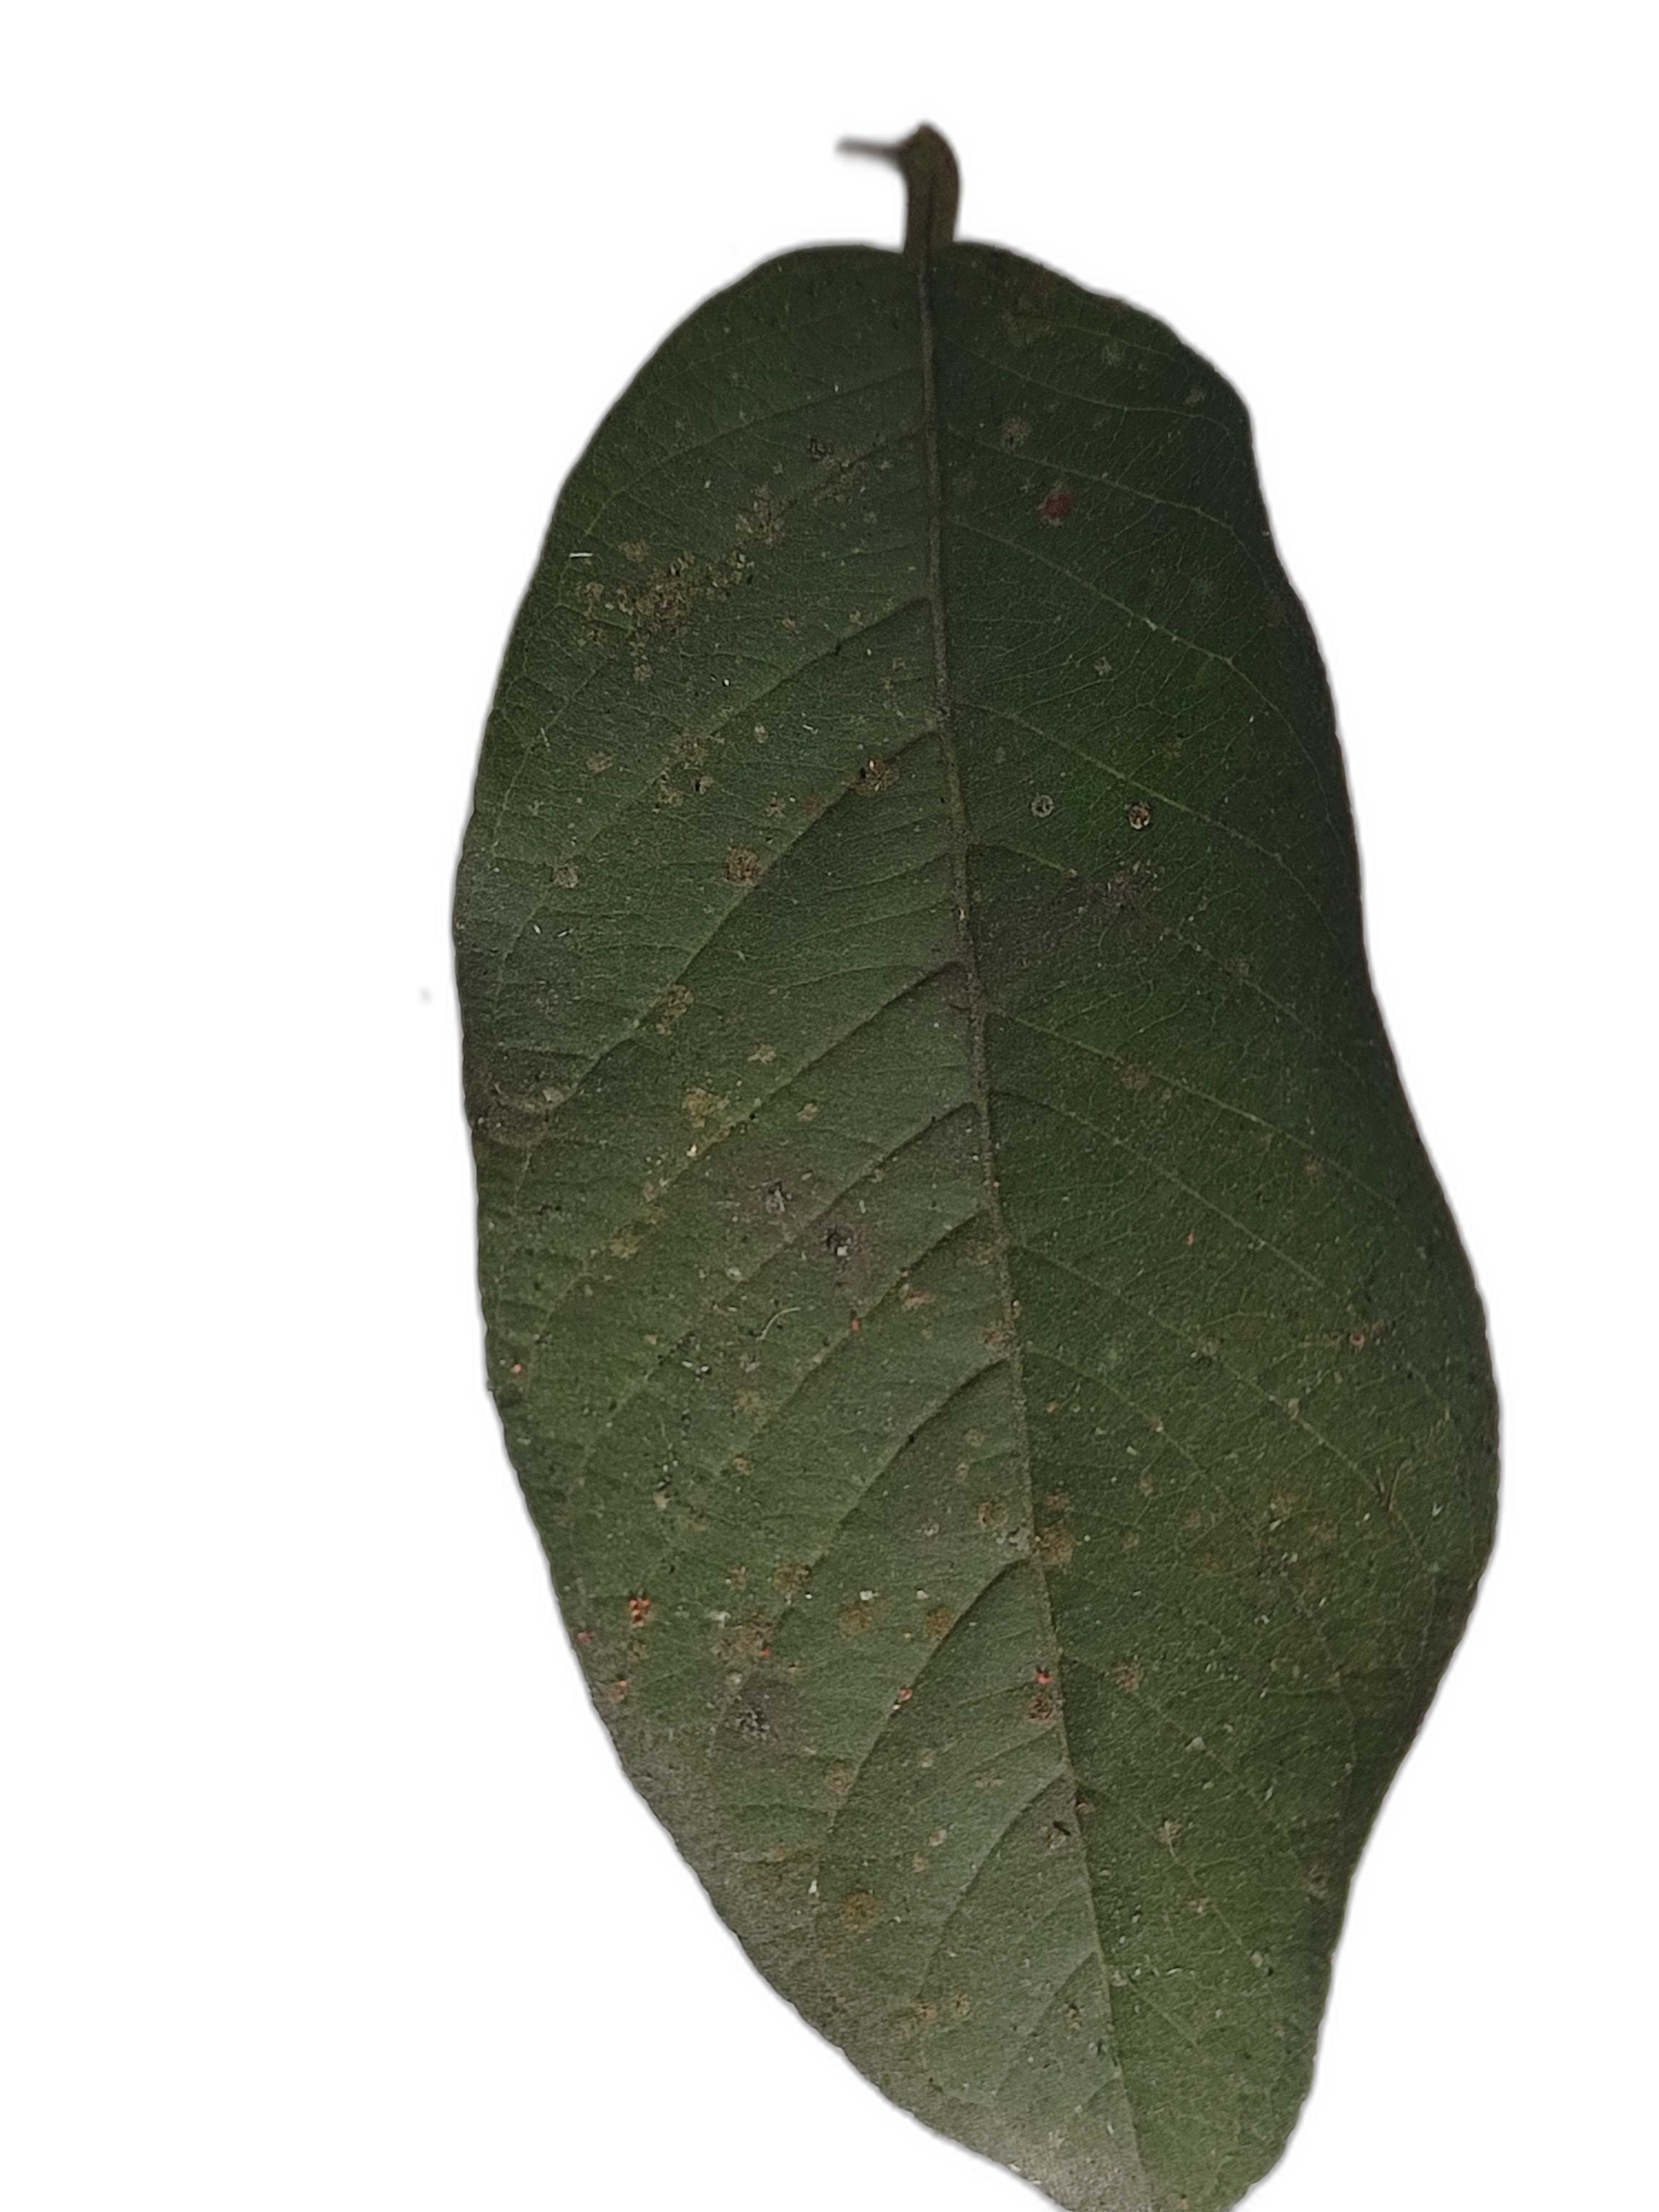
Plant part: leaf
Disease: Anthracnose